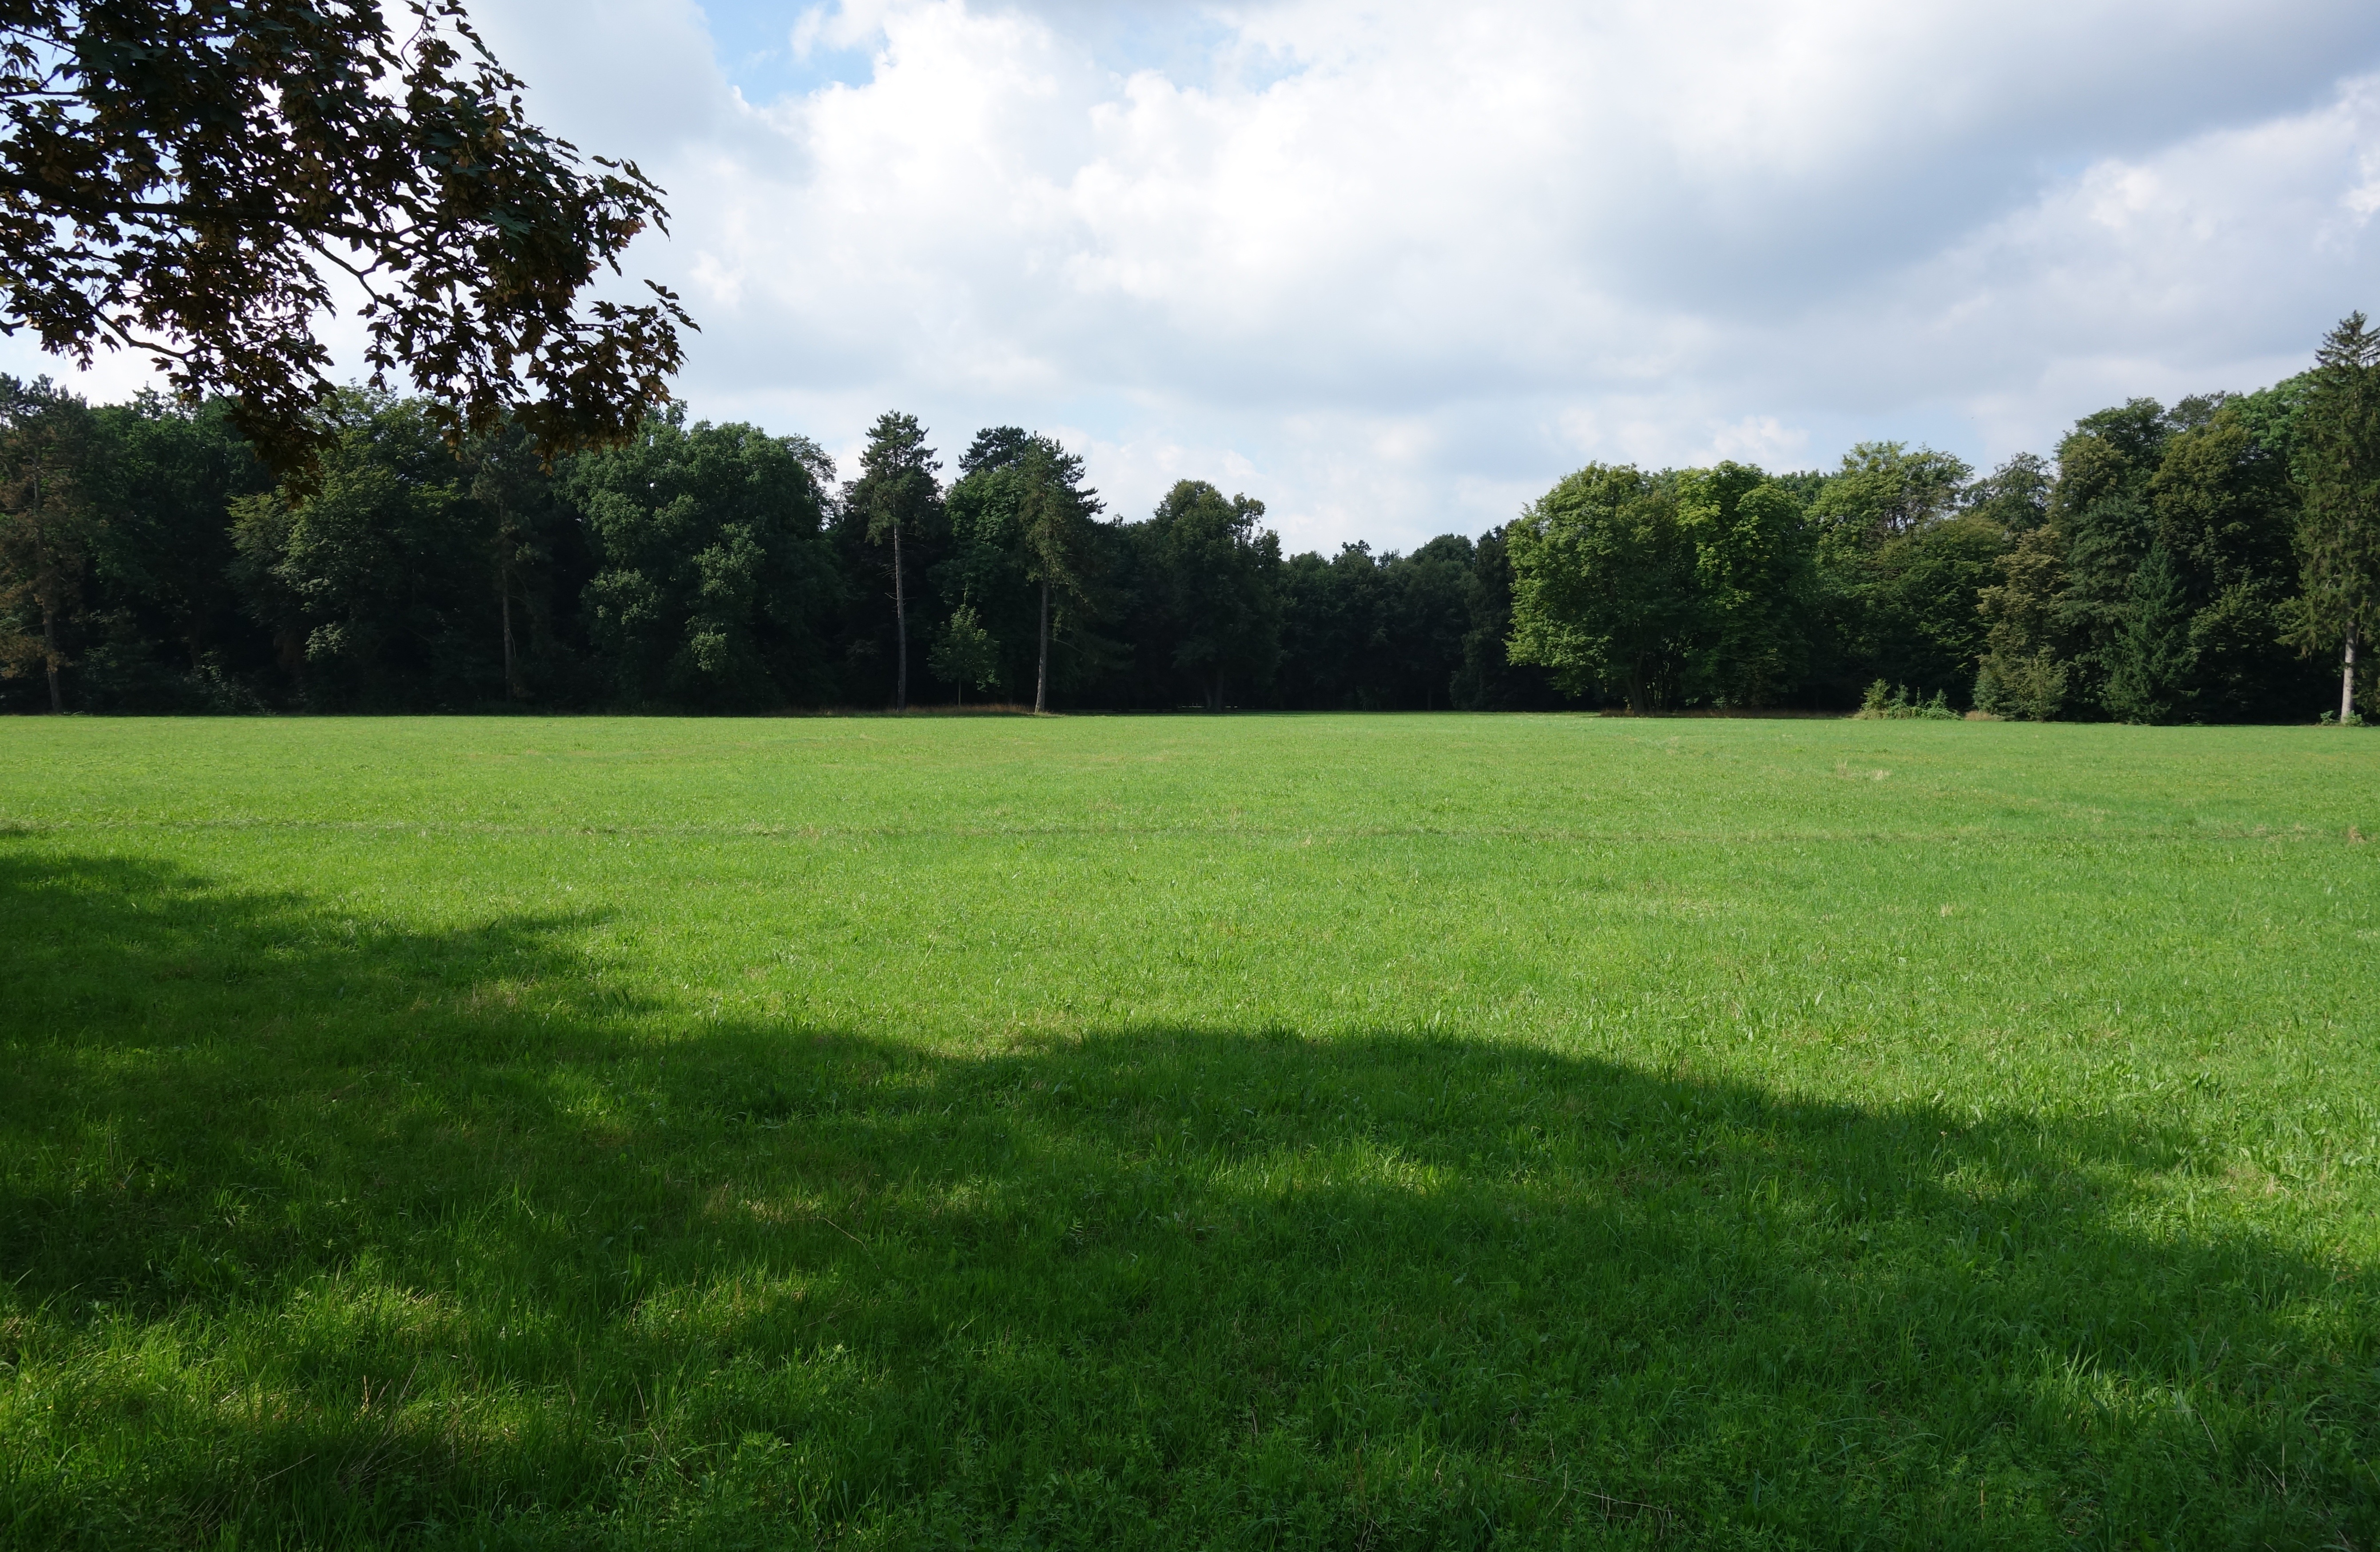
landscape, tree, nature, forest, grass, structure, plant, sky, field, lawn, meadow, prairie, sunlight, hill, city, green, pasture, park, soil, plain, grassland, habitat, ecosystem, baroque, dresden, rural area, natural environment, grass family